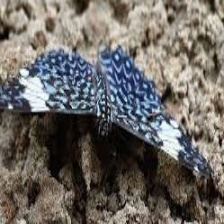
Species: RED CRACKER